JFK: Coming of Age in the American Century, 1917–1956

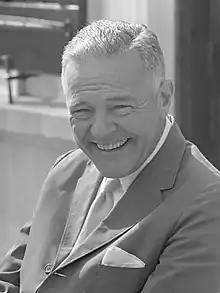
Lodge, 1964

While still working for Hearst, young Kennedy visited Berlin, and predicting Russia's eventual rise to power, or at least the threat of her occupying West Berlin, he wrote in his journal, "One opinion here is that the Russians are never going to pull out their zone of occupation but plan to make their part of Germany a Soviet Socialist Republic...if we don't withdraw and allow the Germans to administer their own affairs, we will be confronted with an extremely difficult administrative problem. Yet, if we pull out, we may create a political vacuum that the Russians will be only too glad to fill". Though not allowed to attend the Postsam convention, held in a suburb of Berlin in July and August 1945, he met or came in close contact with President Harry Truman, listened carefully to Allied commander Dwight Eisenhower, saw Army Chief of Staff George C. Marshall, and briefly met with or encountered a number of high-level state department officials including W. Averell Harriman, Charles Bohlen, John McCloy, Robert Murphy, and William Clayton. JFK traveled with James Forrestal, who was acting Secretary of the Navy, and who later attempted to recruit him for additional work with the Navy. These experiences, according to Logevall, helped broaden JFK's knowledge of the international climate prior to the height of the Cold War.